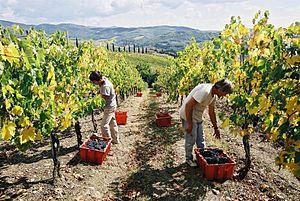
La culture de la vigne en hautain est une méthode culturale connue depuis l'Antiquité. Cette façon de faire fut particulièrement utilisée par les Grecs, les Scythes et les Romains.